Scott Wingo

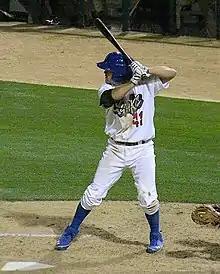

David Scott Wingo (born March 25, 1989) is an American college baseball coach and former professional baseball second baseman. He is currently the recruiting coordinator for the Manhattan Jaspers. Wingo played college baseball at the University of South Carolina from 2008 to 2011 winning back to back NCAA College World Series titles in 2010 and 2011 under head coach Ray Tanner. He then pursued a professional career from 2011 to 2014.